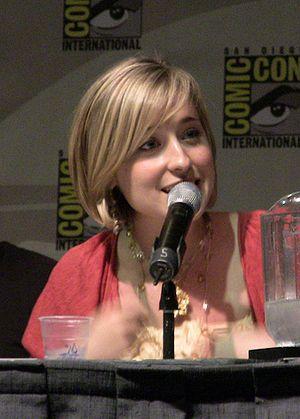
Smallville est une série télévisée de science-fiction américaine en 218 épisodes de 42 minutes créée par Alfred Gough et Miles Millar, qui raconte la jeunesse de Superman et qui a été diffusée du 16 octobre 2001 au 11 mai 2006 sur The WB puis du 28 septembre 2006 au 13 mai 2011 sur The CW.